Kingsland Road

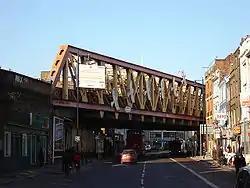
Kingsland Road looking north from the point where it becomes Shoreditch High Street. (January 2006).

Kingsland Road is the name given to an East London stretch of the A10 road within the London Borough of Hackney in England. The A10 was originally a Roman Road better known as Ermine Street or sometimes the Old North Road.